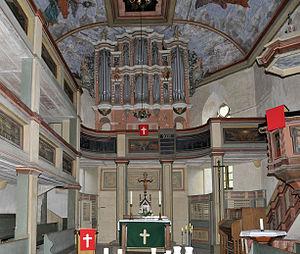
Grabsleben (Thuringe, Allemagne), dans l'arrondissement de Gotha, église Ste Madeleine, l'orgue Schmaltz.